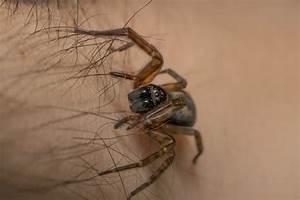
spider